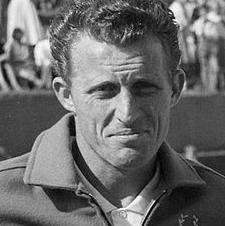
Age: 26